Rova of Antananarivo

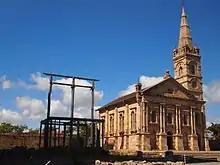
Royal chapel exterior and Besakana reconstruction, 2013

Near the foundations of the brick Masoandro formerly stood Kelisoa, a traditional wooden structure which housed sacred animals and concubines at different points during the reign of Radama I and was later used by Ranavalona III to hold receptions. Also formerly standing here was Tsarahafatra ("Good Message"), a small palace built for Ranavalona I, rebuilt after 1862, occupied as a primary residence by Ranavalona II and Ranavalona III, and ultimately destroyed by French artillery in September 1895.